Kembuchi Station

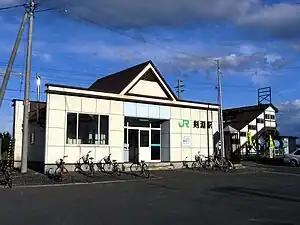
Kembuchi Station in 2017

is a railway station located in the Nakamachi neighborhood of the town of Kenbuchi-chō, Kamikawa-gun, Hokkaidō, Japan. It is operated by JR Hokkaido.